Lauder-Greenway family

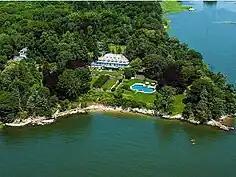
Aerial view of the estate

The Lauder Greenway Estate is a 50-acre private property with a French Renaissance mansion in Greenwich, Connecticut built in 1896. When it was sold in 2013 for $120,000,000 it was the most expensive home in American history.